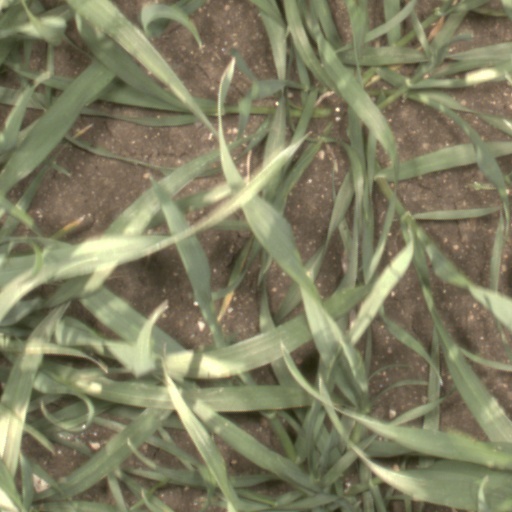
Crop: wheat